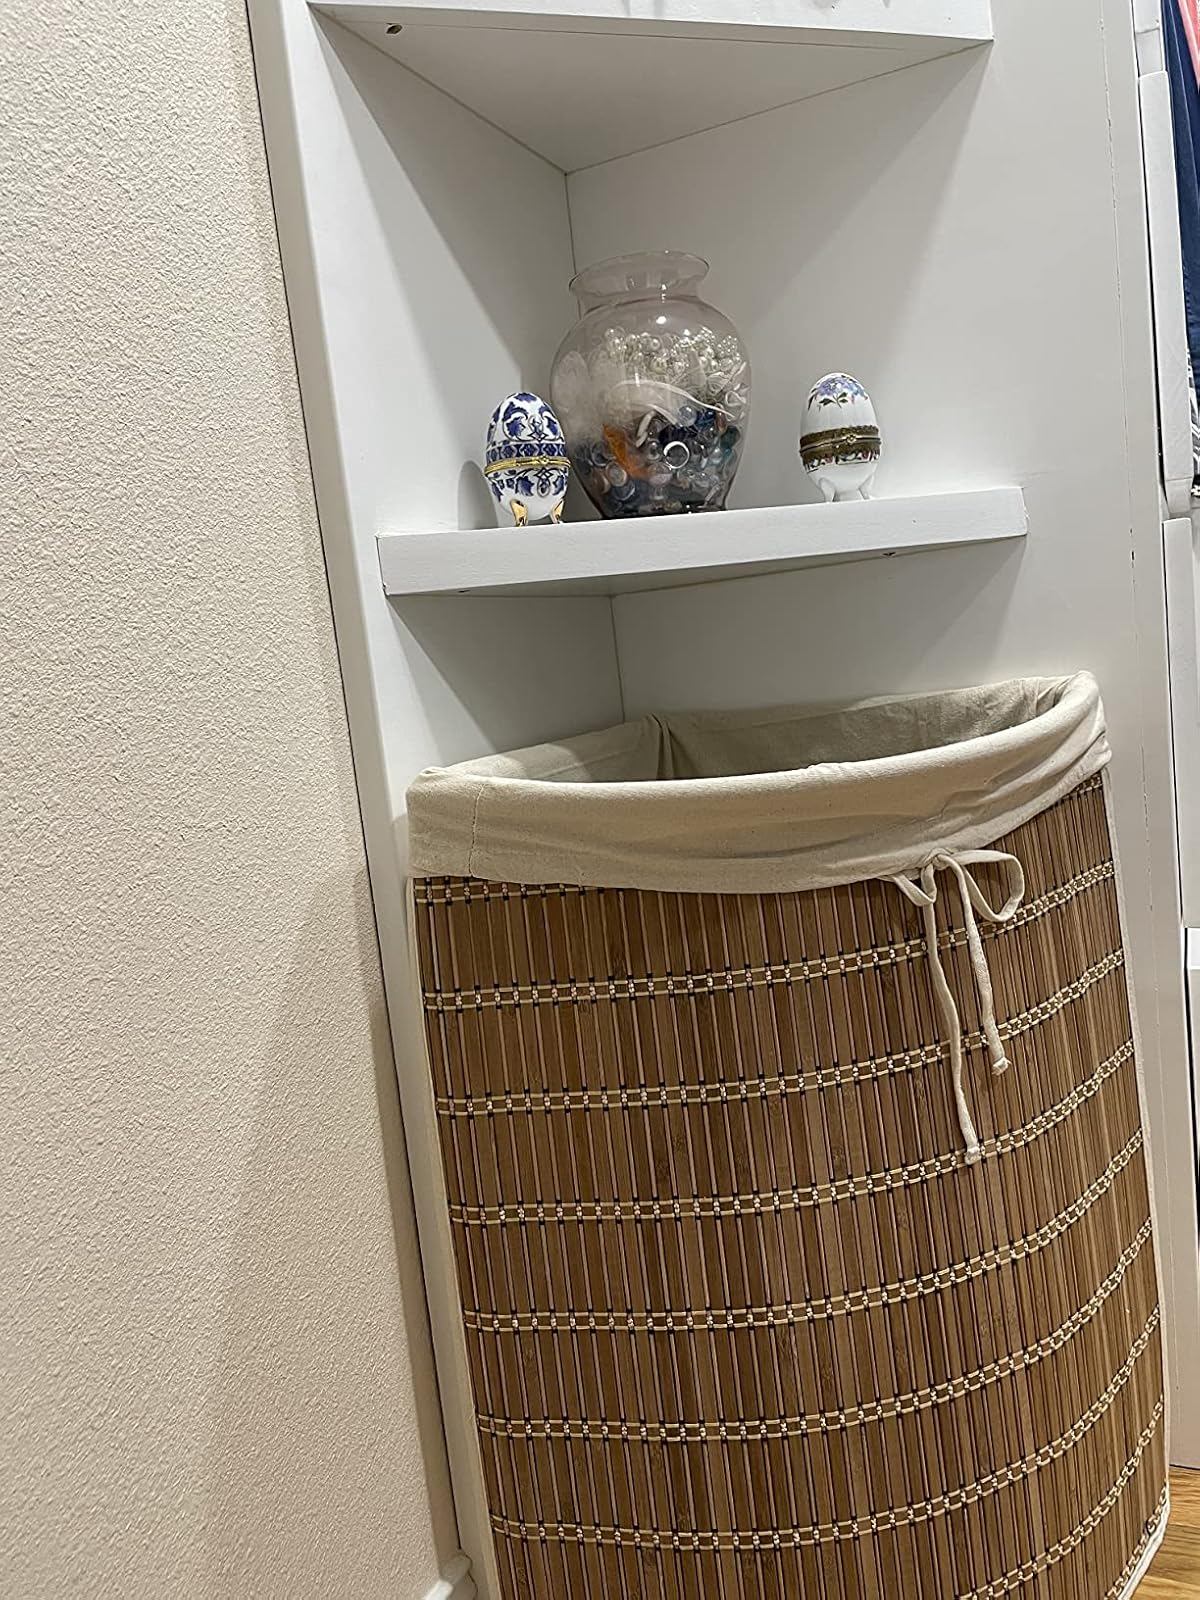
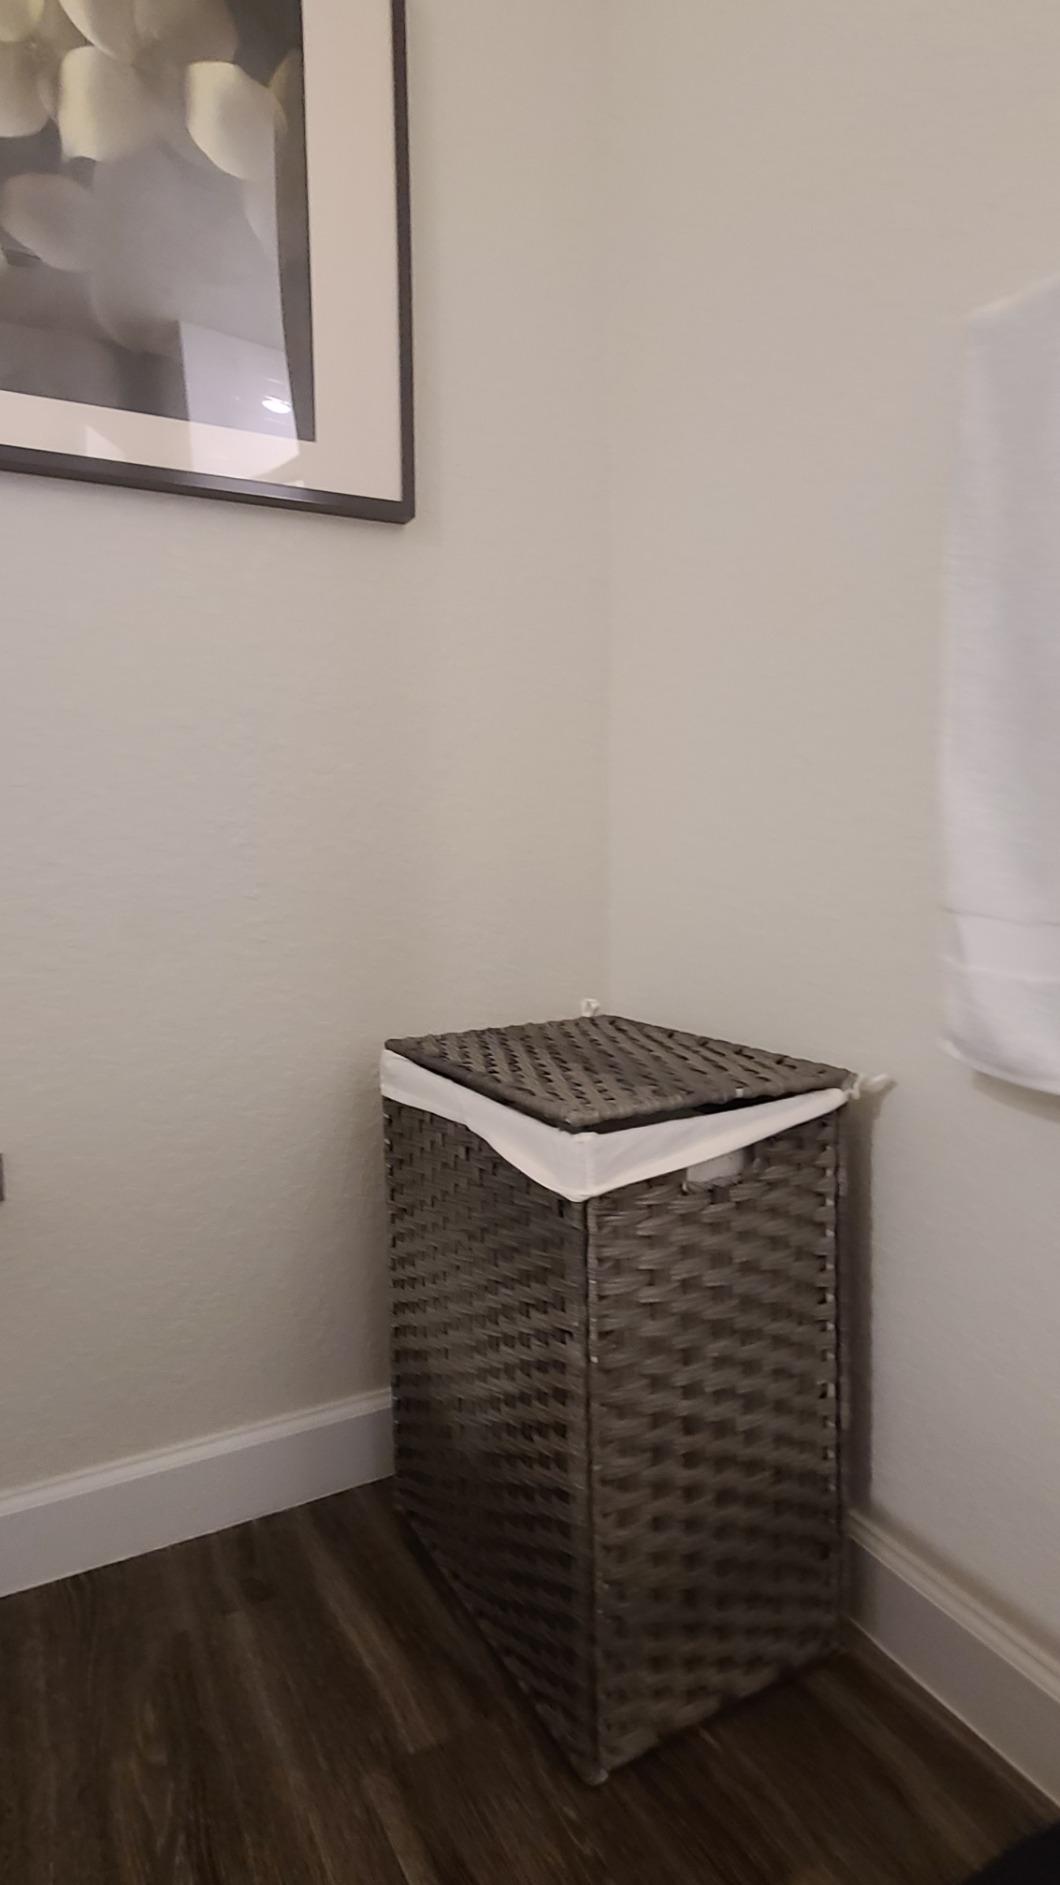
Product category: items_hamper
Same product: no